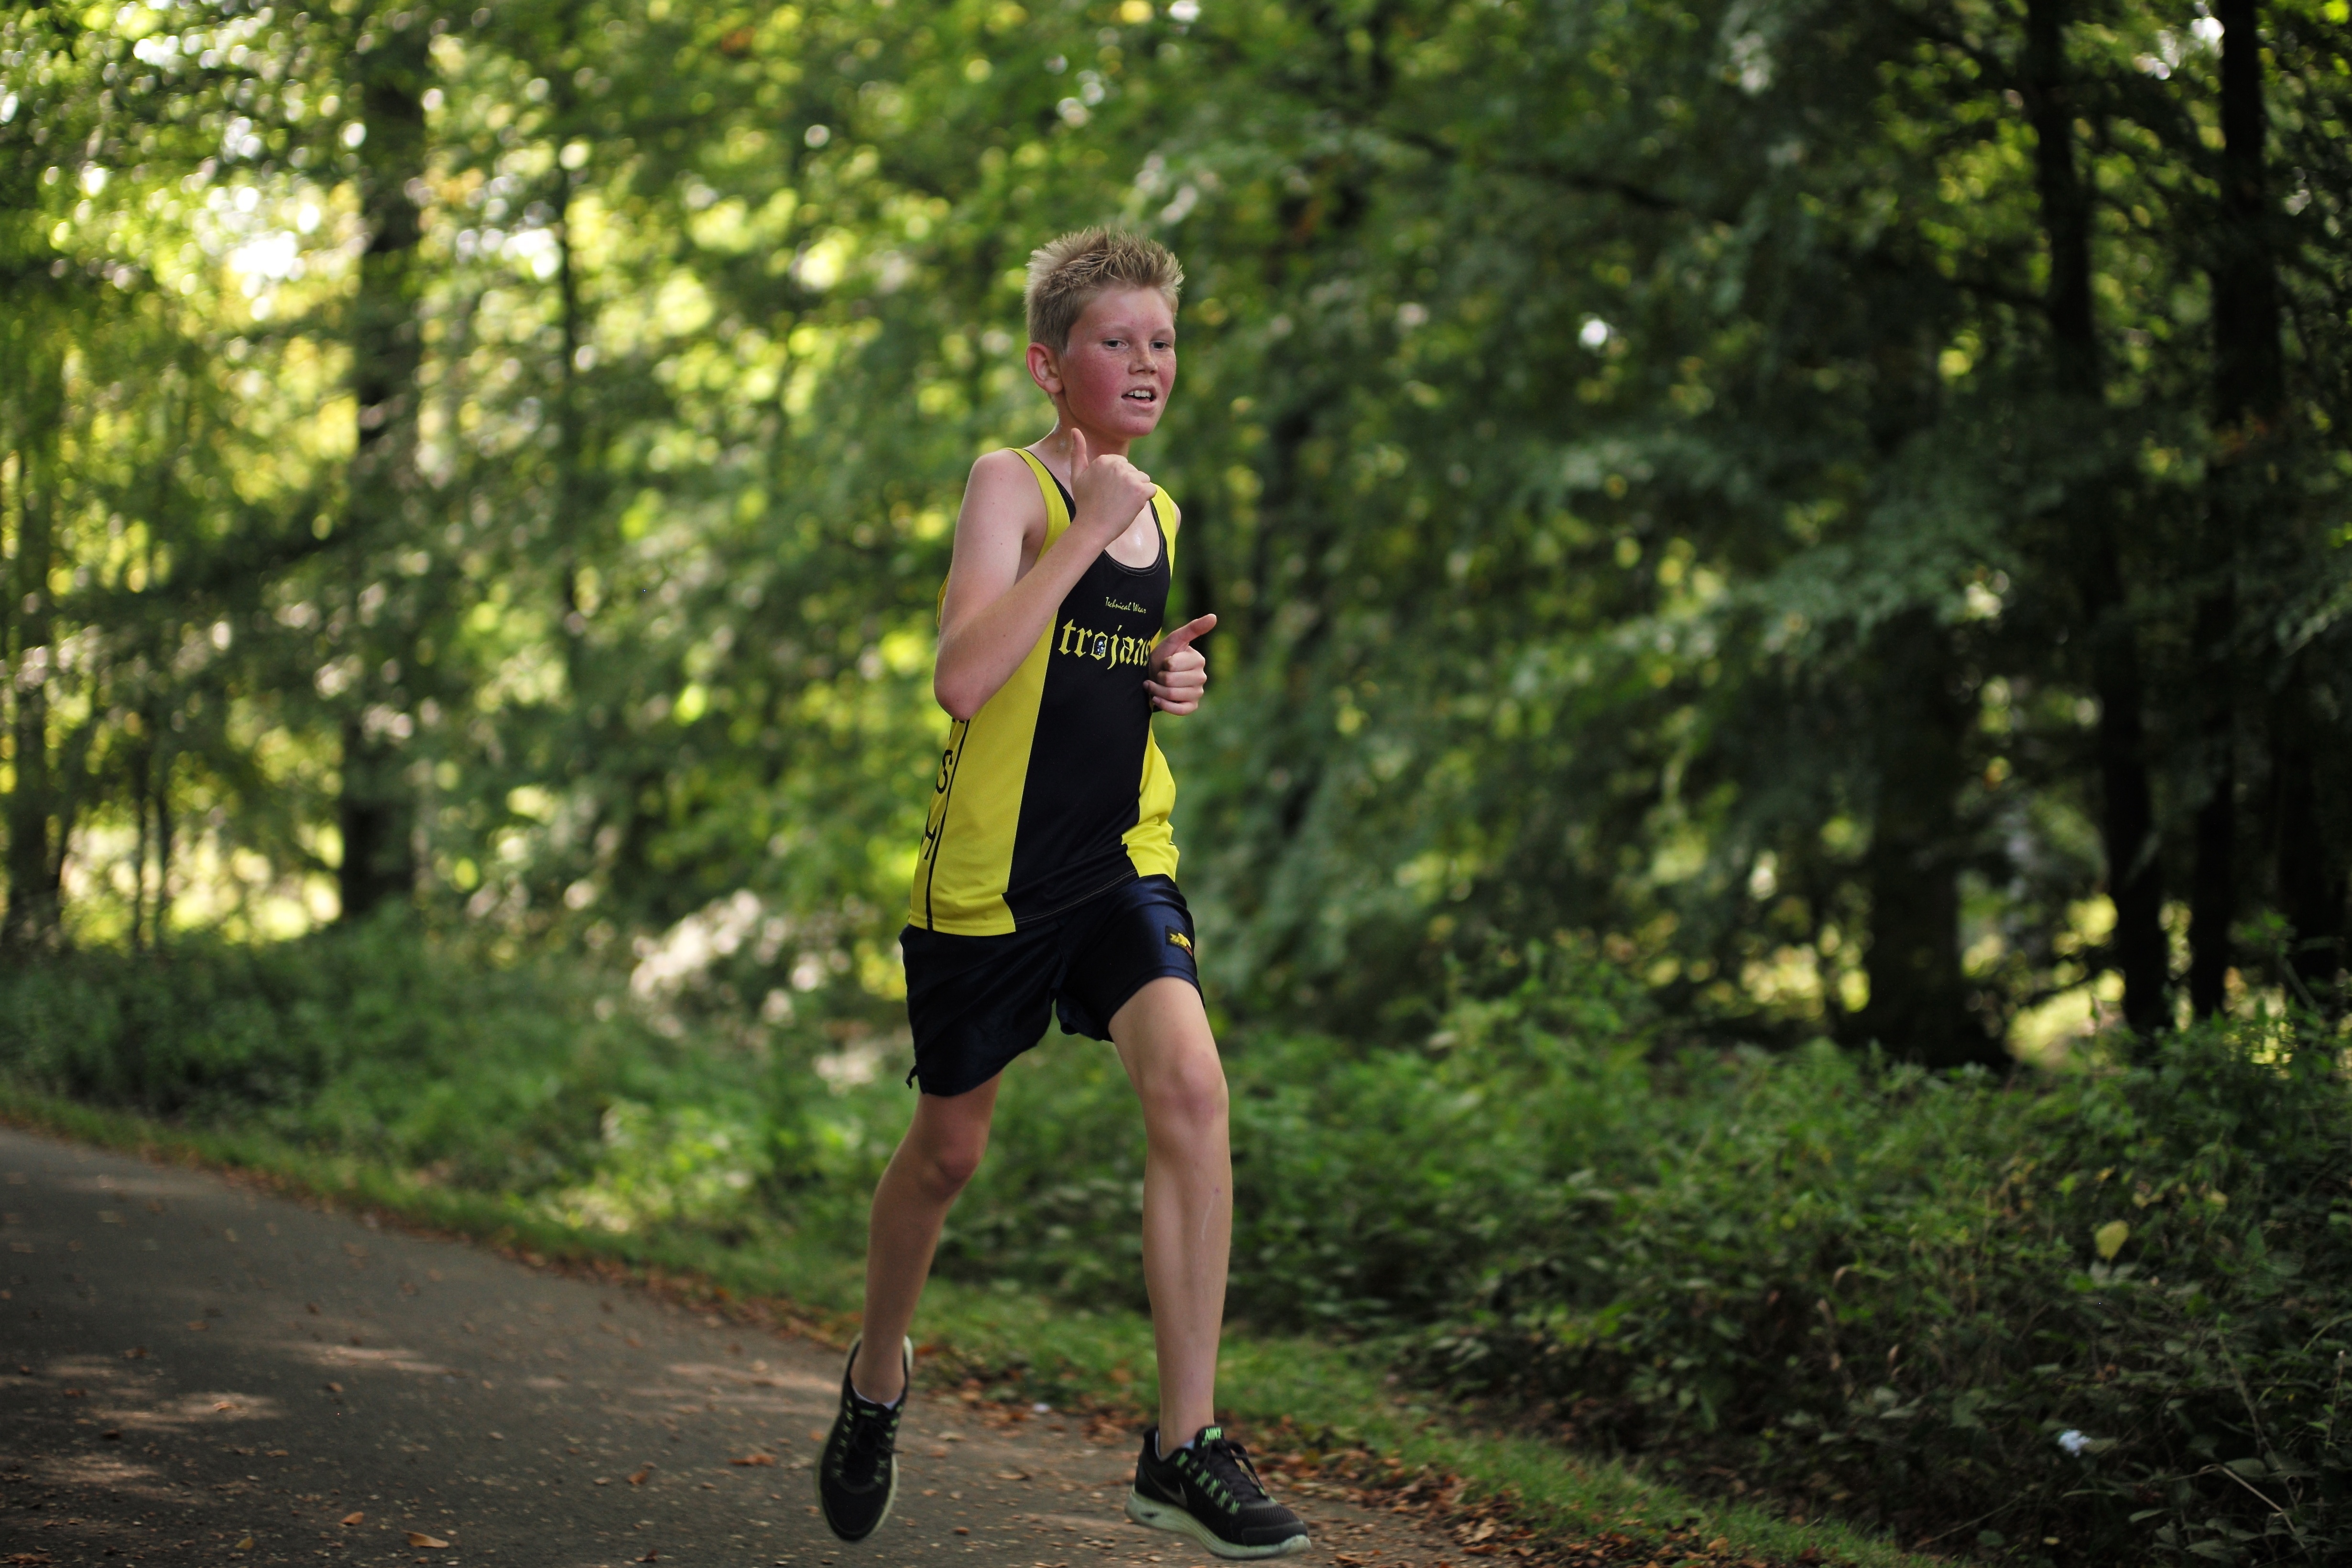
person, bokeh, running, run, country, recreation, europe, jogging, cross, ash, belgium, race, competition, hague, brussels, m, american, team, sports, boys, 50, school, runners, filter, nd, endurance, leica, 240, summilux, varsity, meet, xc, isb, juniorvarsity, physical exercise, outdoor recreation, human action, individual sports, endurance sports, ultramarathon, duathlon